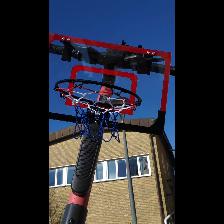
Label: NonHuman